Russian ironclad Petr Veliky

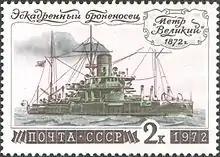
Russian ironclad "Petr Veliky", stamp of USSR 1972.

"Petr Veliky" had a complete waterline belt of wrought iron, imported from Charles Cammell & Co. of Sheffield, England, that was intended to extend below the waterline at the designed displacement. The belt was 14 inches thick for the middle of the ship, but reduced, in steps, to at the bow and at the stern. It was backed by multiple layers of teak and iron, thought to be equivalent of another of armor. The breastwork was also 14 inches thick, although the curved portions at the end of the breastwork were Hughes compound armor because very thick plates could not be bent easily. The compound armor consisted of two plates separated by a layer of teak. This type of armor was also used to protect the gun turrets. Outside the breastwork, the ship's deck was armored with three 1-inch mild steel plates. The deck protection over the redoubt was either or three inches thick: sources vary.